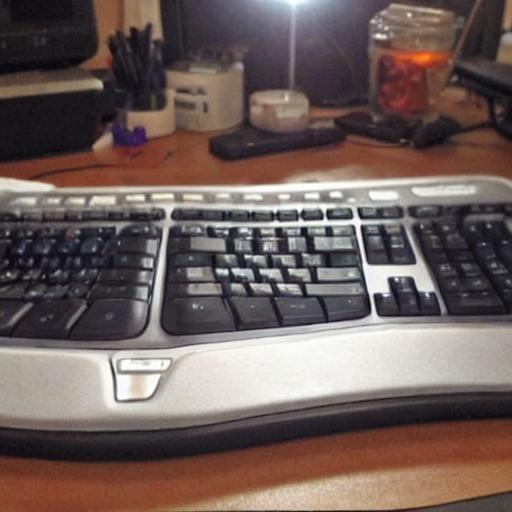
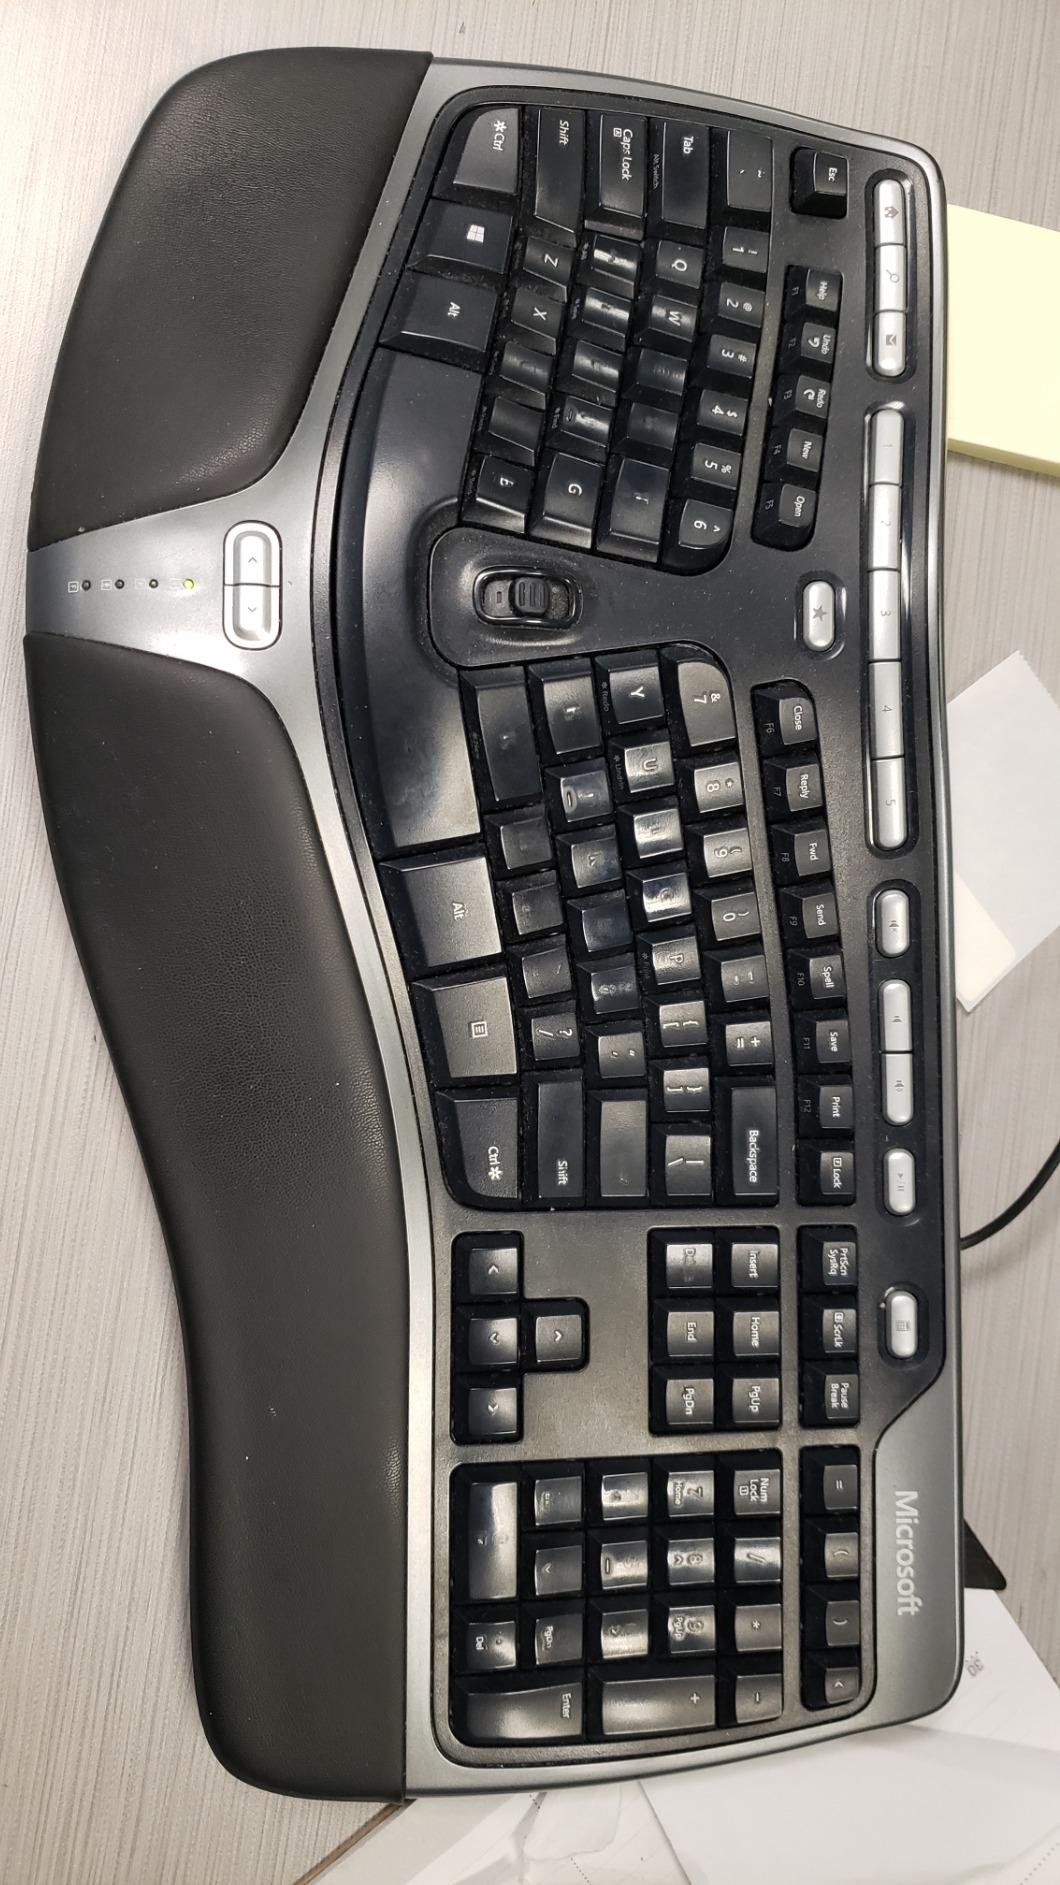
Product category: keyboard
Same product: no